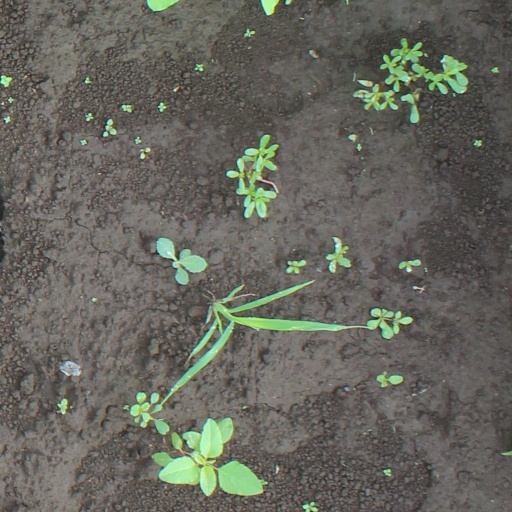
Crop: soybean